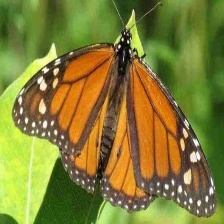
Species: MONARCH
Butterfly family (ImageNet category): monarch